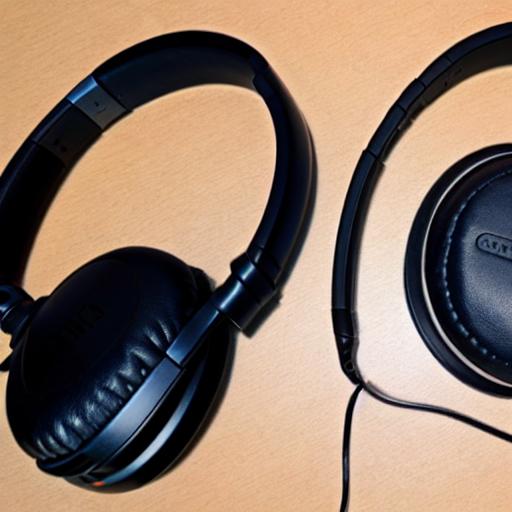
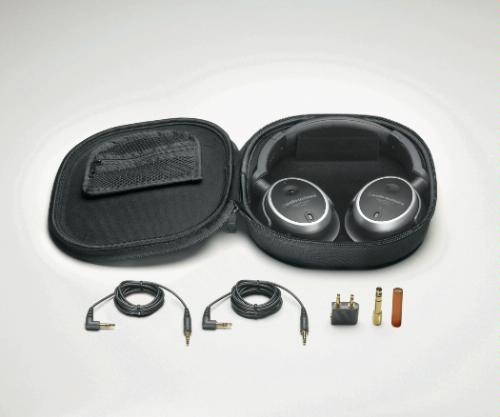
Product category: headphones
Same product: no